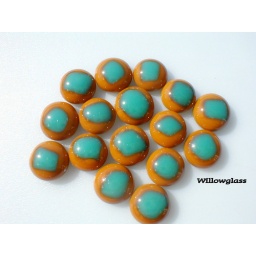
This mix of fused glass cabochons in brown and teal dots